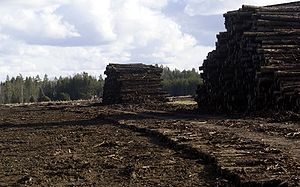
Januarstormen 2005
Stabel af træ samlet i Sverige efter januarstormen 2005
Januarstormen 2005 var en voldsom storm, der ramte det nordvestlige Europa 8. januar 2005. Stormen, der især hærgede i Danmark og Sverige, nåede en vindstyrke på 35 m/s og i vindstød op til 46 m/s målt i Hanstholm, hvilket svarer til en orkan på niveau 2.